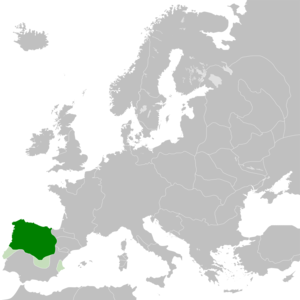
Le royaume de León, une des 15 grandes anciennes divisions de l'Espagne et du Portugal, fut un des royaumes médiévaux de la péninsule Ibérique, successeur du royaume des Asturies, qui eut un rôle dans la Reconquista et la formation des royaumes chrétiens successifs de l'Occident péninsulaire.